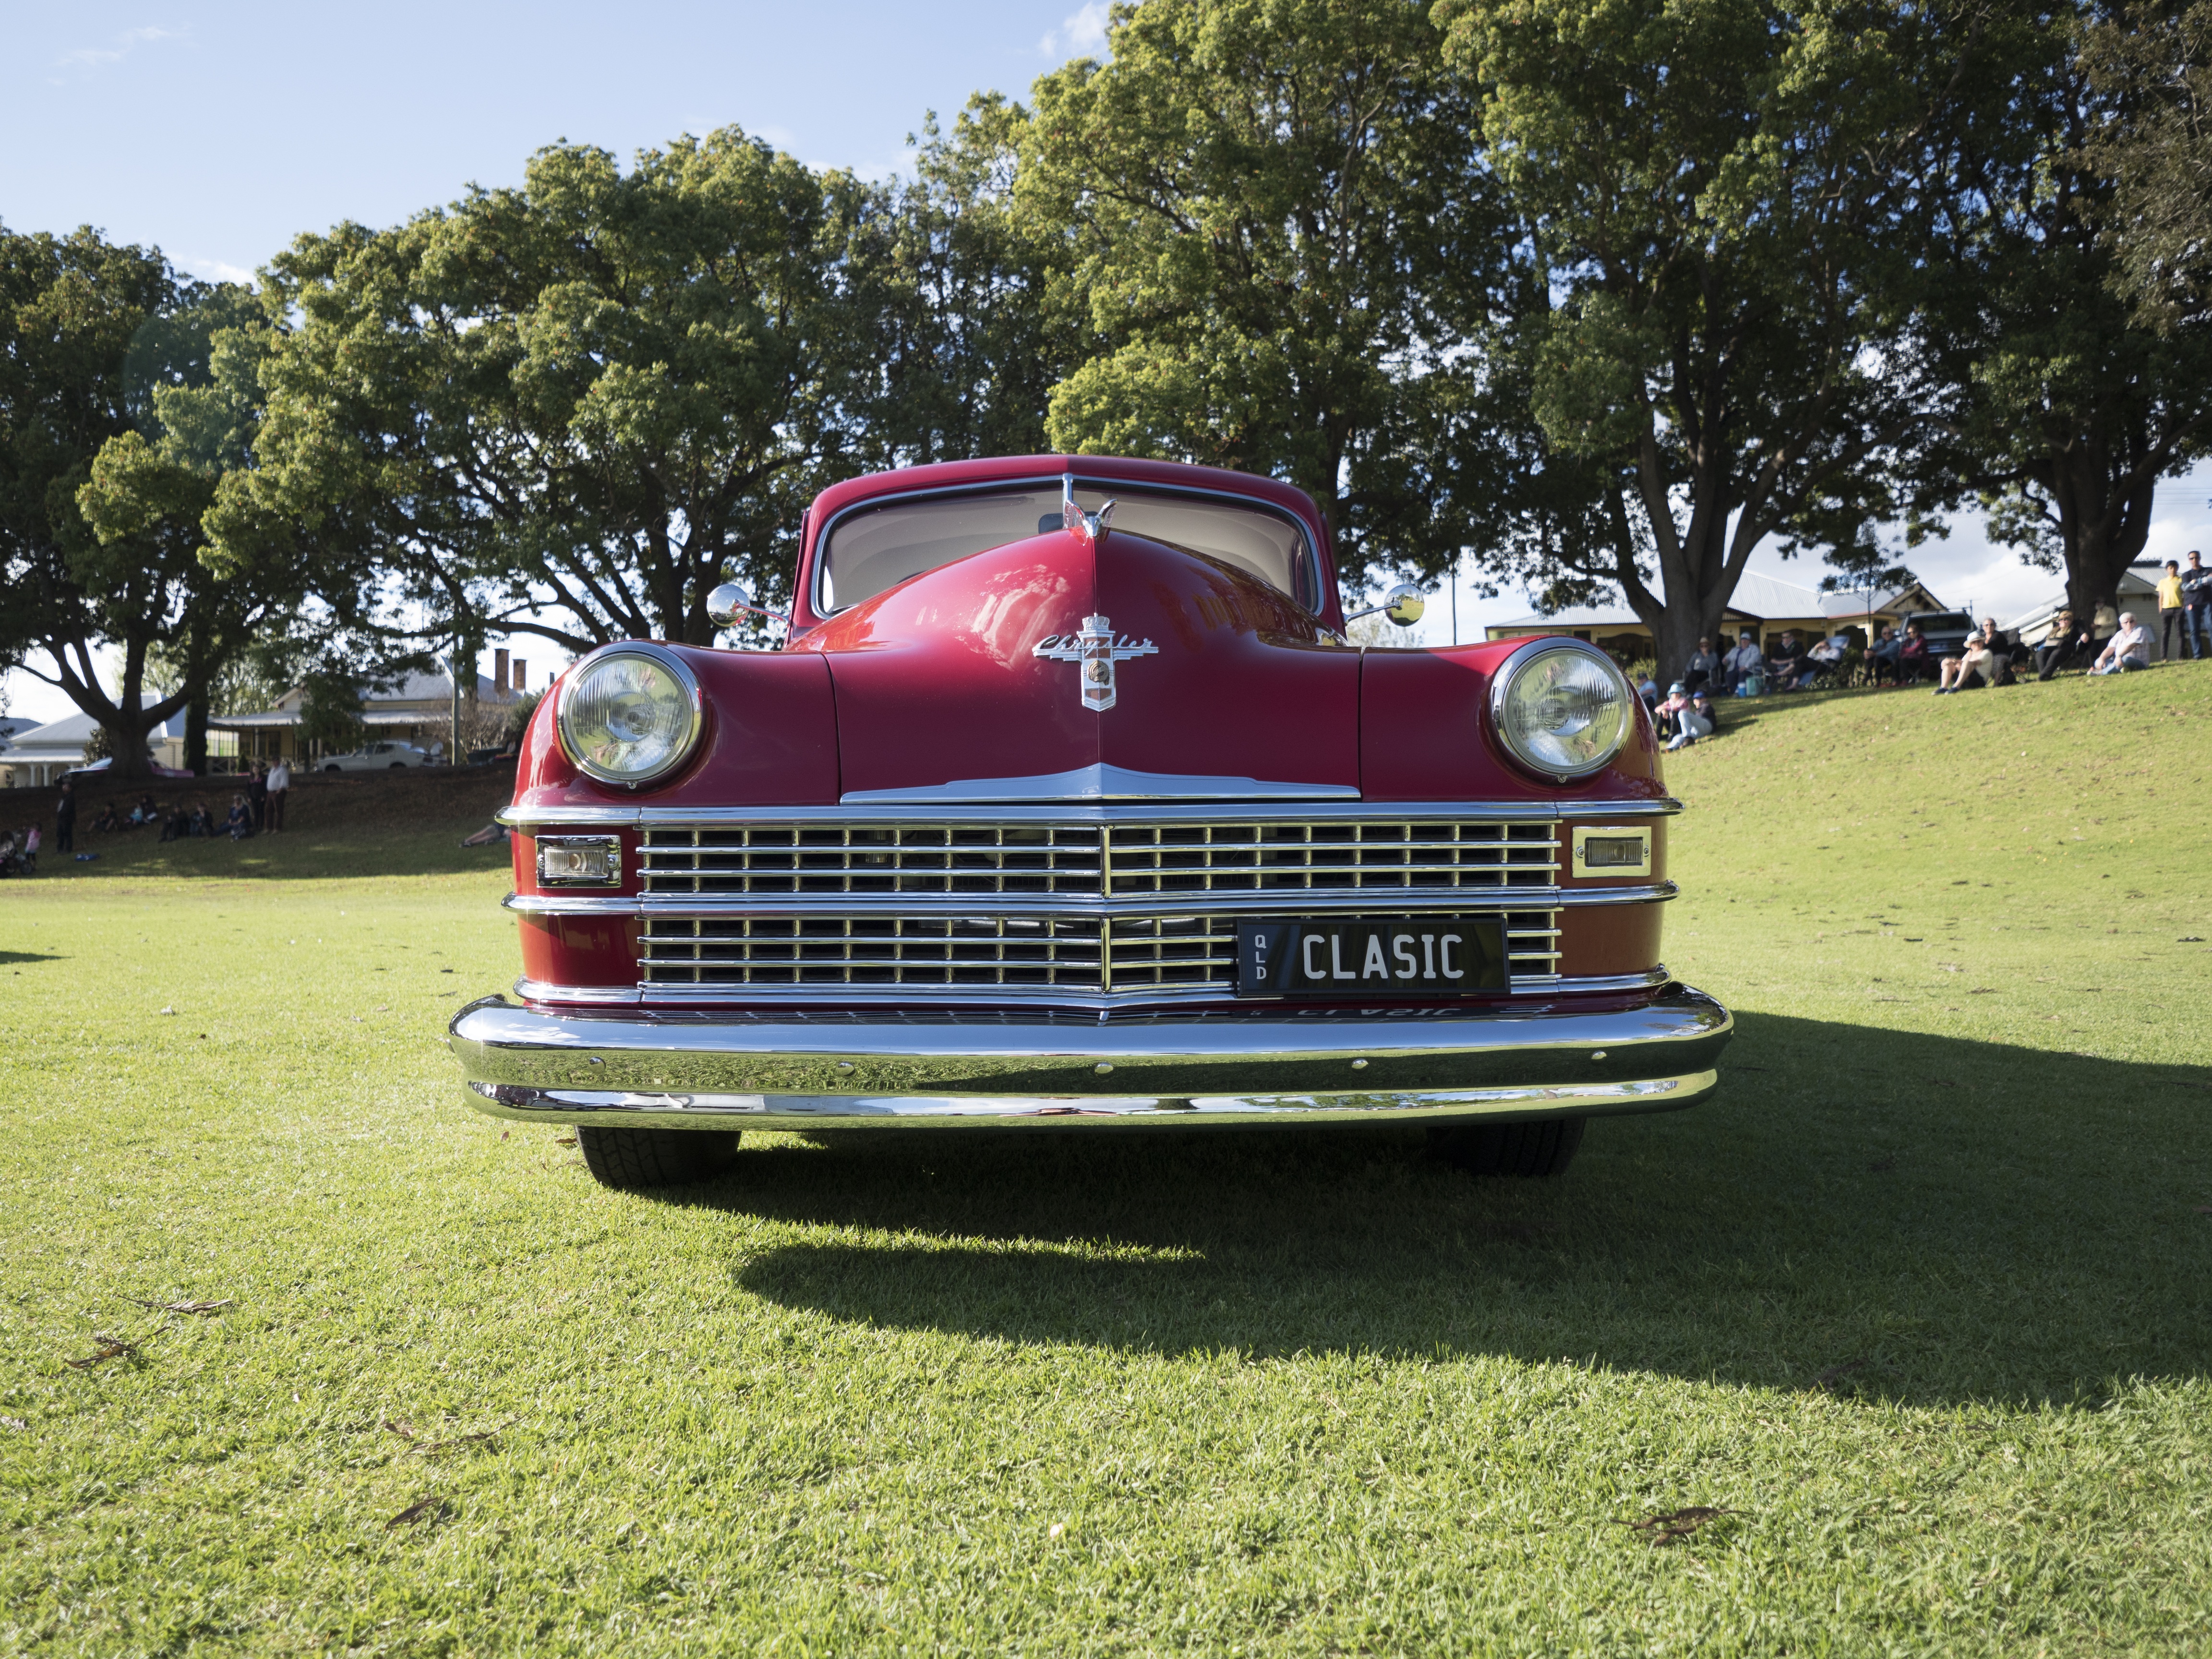
car, vintage, wheel, retro, old, transportation, red, vehicle, auto, nostalgia, historic, classic car, motor vehicle, vintage car, bumper, chrome, antique car, land vehicle, automobile make, automotive exterior, automotive design, luxury vehicle, full size car